Sport in Azerbaijan

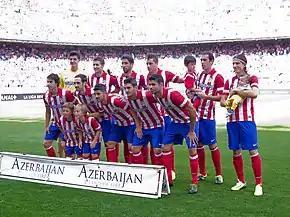
Atlético Madrid players with kits stating "Azerbaijan Land of Fire"

Azerbaijan was also the former shirt sponsor of Atlético Madrid, which aimed to develop football in Azerbaijan based on an agreement between the Spanish club and FK Baku.